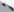
Number: 7